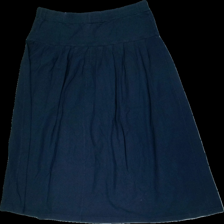
View: back
Type: Skirt
Category: Ladies
Brand: Not in the list
Colors: Blue
Material: 100% cotton
Cut: Long
Size: XL
Season: Spring
Holes: Minor
Price range: <50
Recommended usage: Export
Comment: washed out